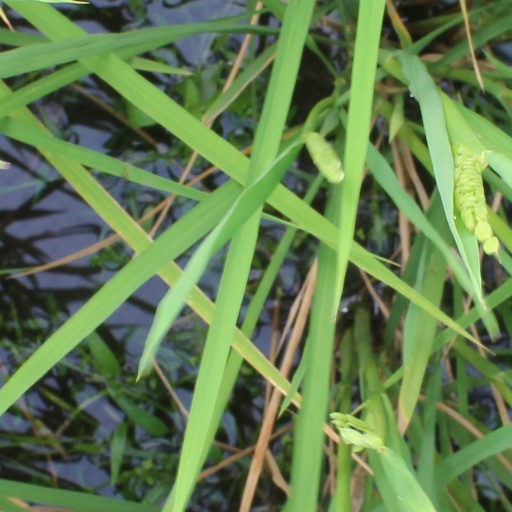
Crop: rice